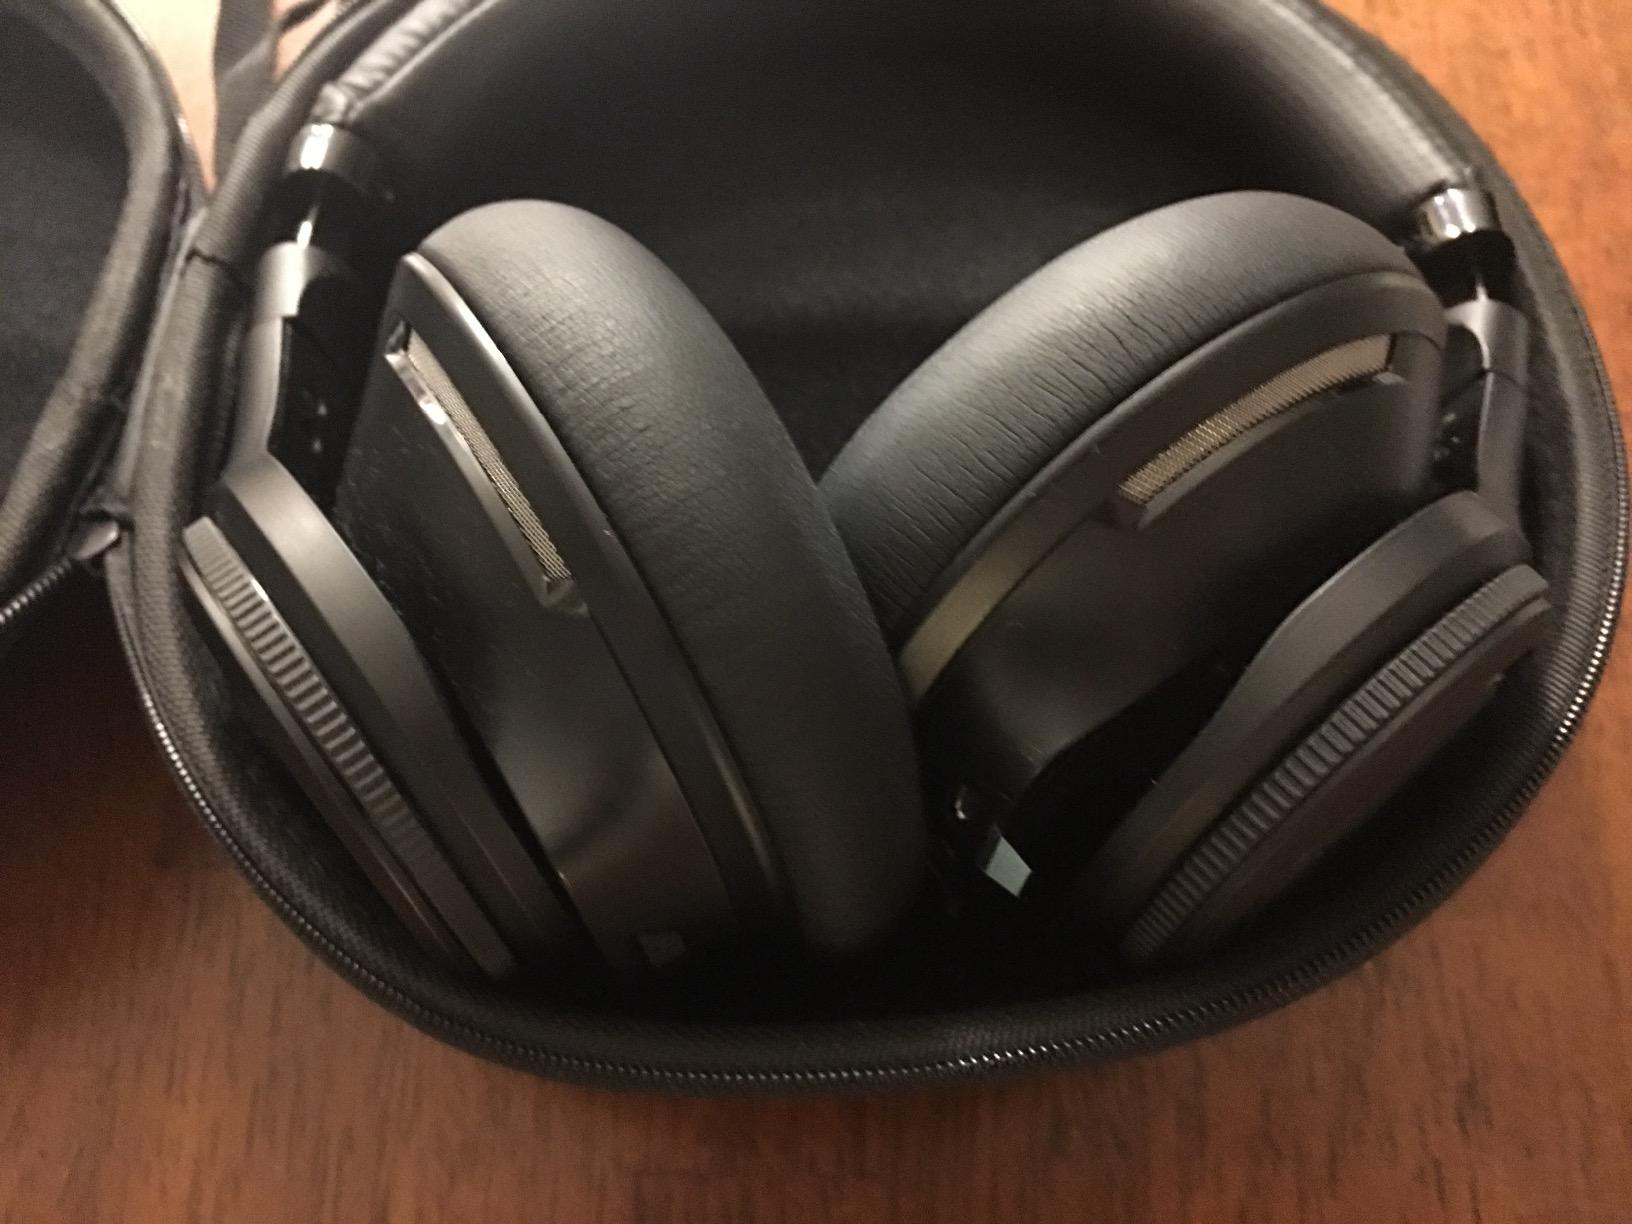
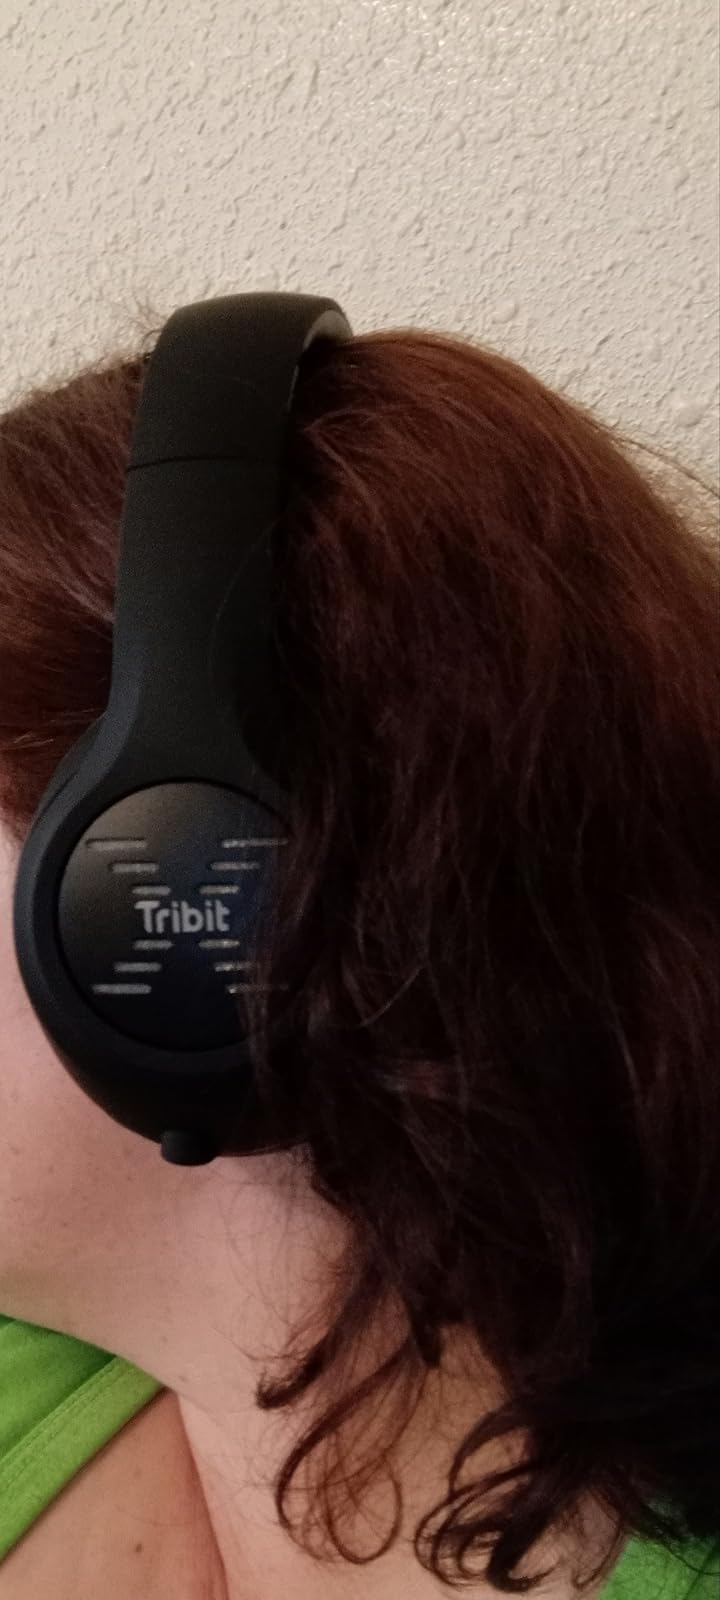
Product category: headphones
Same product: no